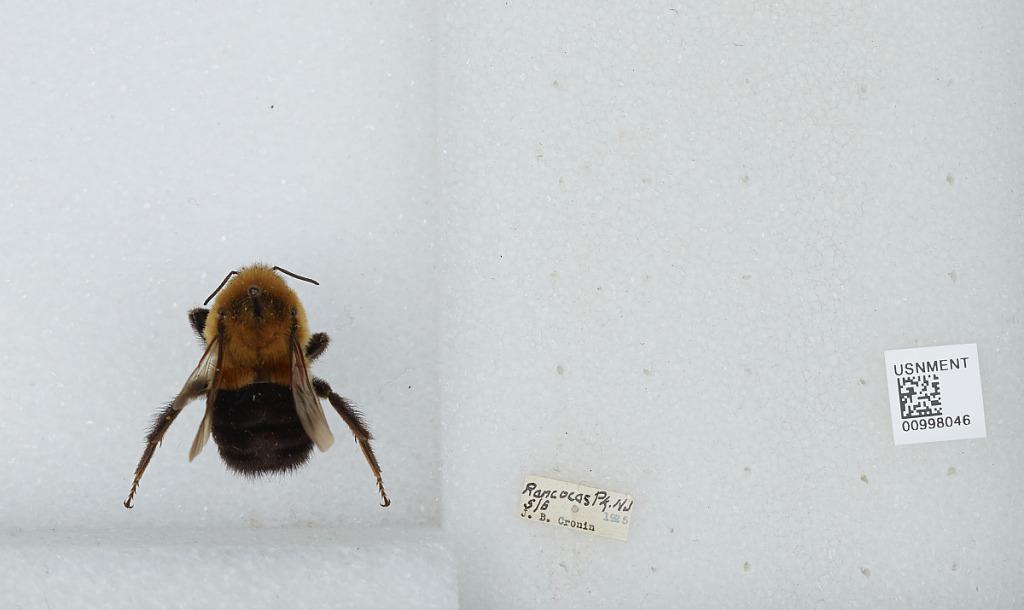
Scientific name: Bombus (Pyrobombus) impatiens Cresson
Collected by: J. Cronin
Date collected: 1925-5-6
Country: United States
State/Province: New Jersey
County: Burlington
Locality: Rancocas Park
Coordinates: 39.9931, -74.8528